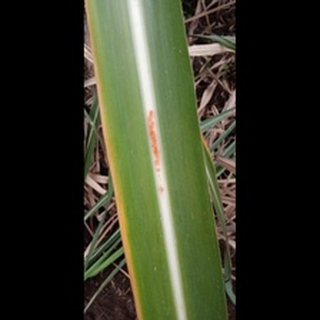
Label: sugarcane_red_rot